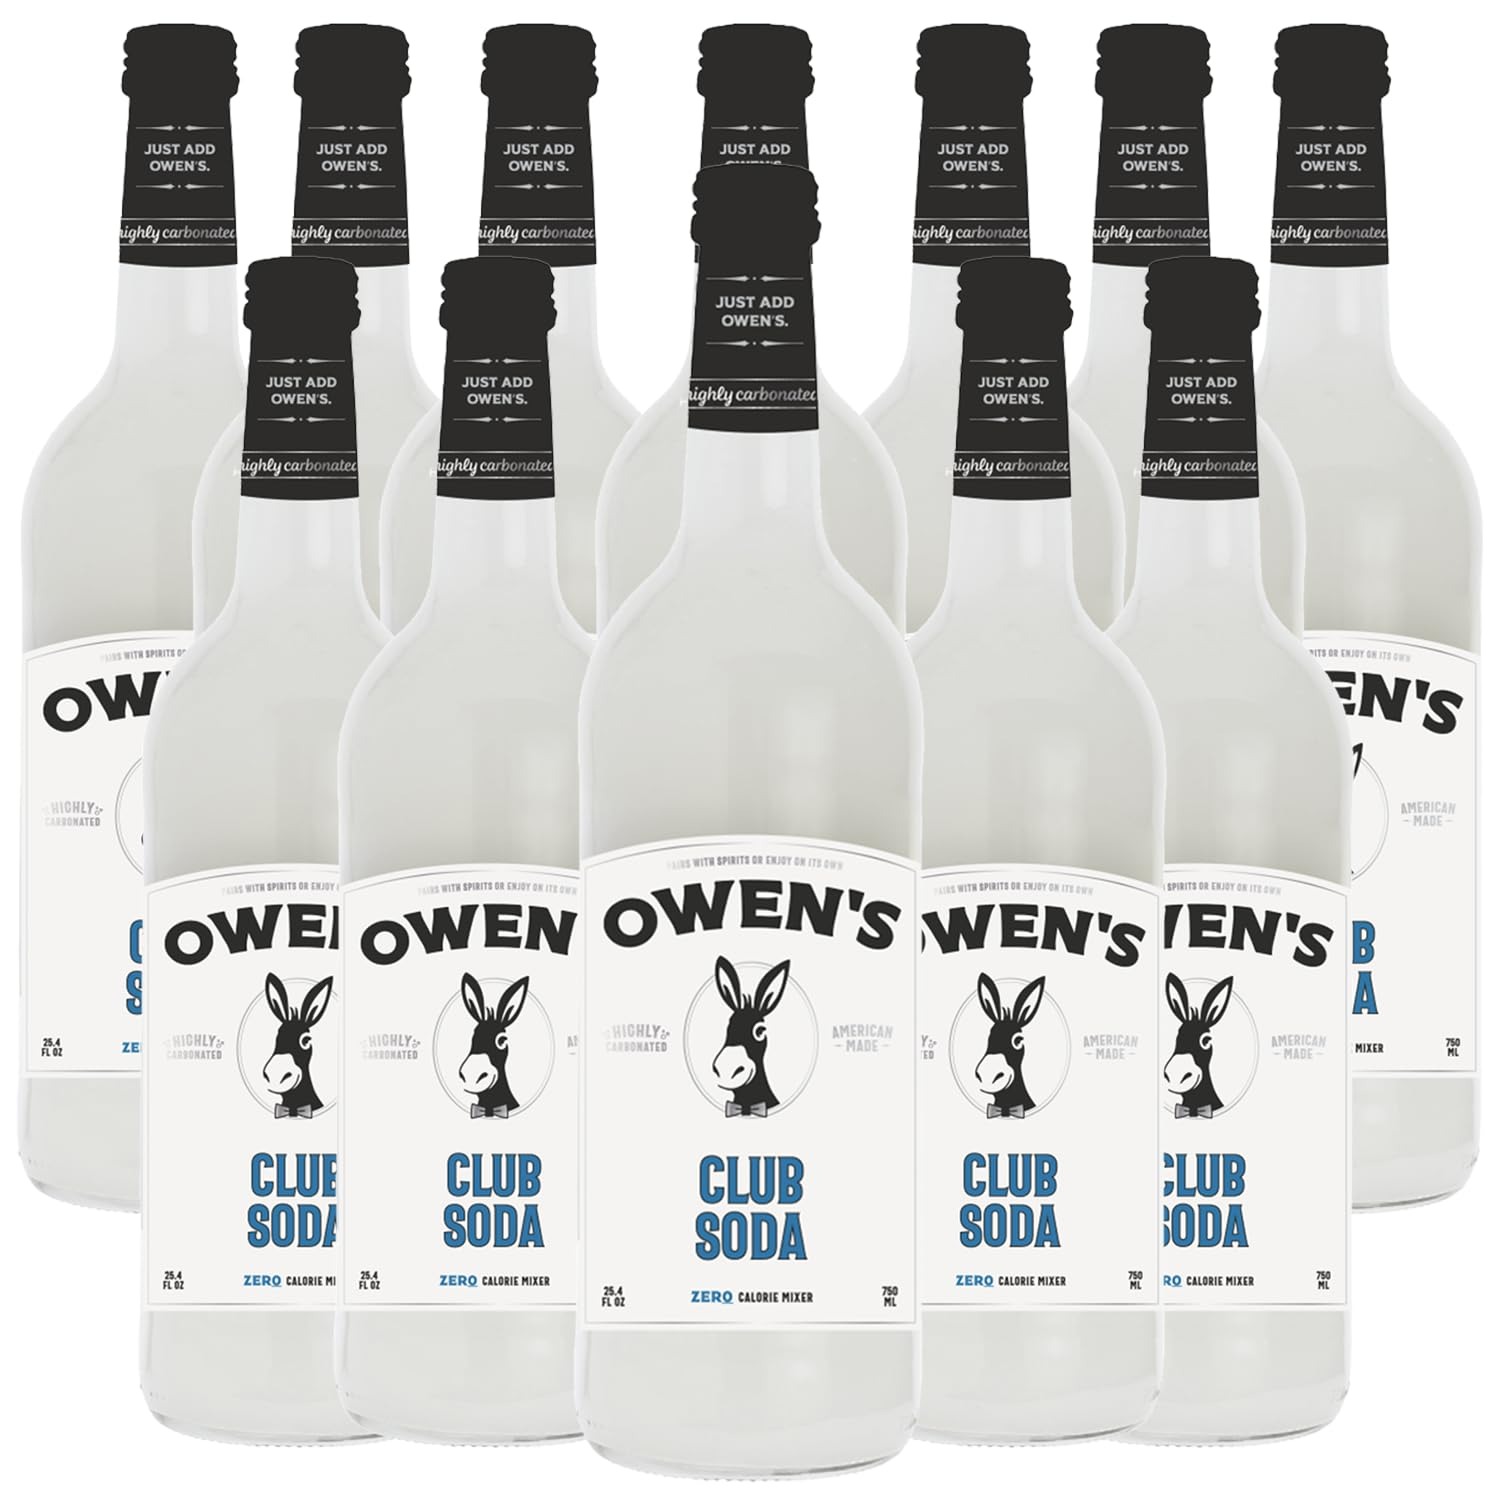
Item Name: Owen’s Craft Mixers | Club Soda 12 Pack 750ml | Handcrafted in the USA with Premium Ingredients | Vegan & Gluten-Free Soda Mocktail and Cocktail Mixer
Bullet Point 1: Club Soda- Super sparkling and incredibly refreshing.
Bullet Point 2: Immerse yourself in the award-winning excellence of Owen's Craft Mixers, meticulously crafted to enhance your cocktail experience and foster positive social connections.
Bullet Point 3: Versatile Owen's Mixers seamlessly integrate into cocktail culture, allowing for effortless creation of exceptional cocktails or delicious mocktail options.
Bullet Point 4: Enjoy consistent, high-quality cocktails with every sip, thanks to Owen's dedication to excellence for both bartenders and consumers.
Bullet Point 5: Handcrafted in the USA with premium ingredients, Owen's Mixers ensure a commitment to quality that stands out in every bottle.
Bullet Point 6: Experience the superior taste and purity of Owen's Craft Mixers, made with pure cane sugar, real juice, and a clean ingredient list. Plus, Owen's is vegan and gluten-free, catering to various dietary preferences.
Bullet Point 7: Includes (12) Bottles, Phone and tablet holder and tasting notes/recipes.
Value: 25.0
Unit: Fl Oz

Price: 148.98